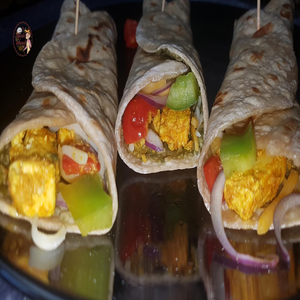
Dish: kathiroll